Answer in natural language. How many Televisions are visible in the scene? Choose between the following options: 1, 3, 0, 4 or 2
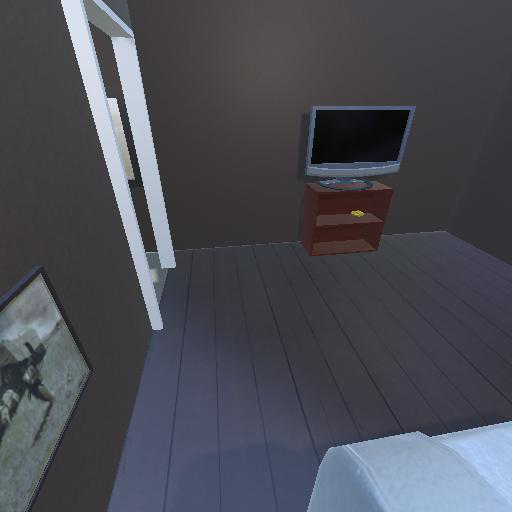
<answer>1</answer>